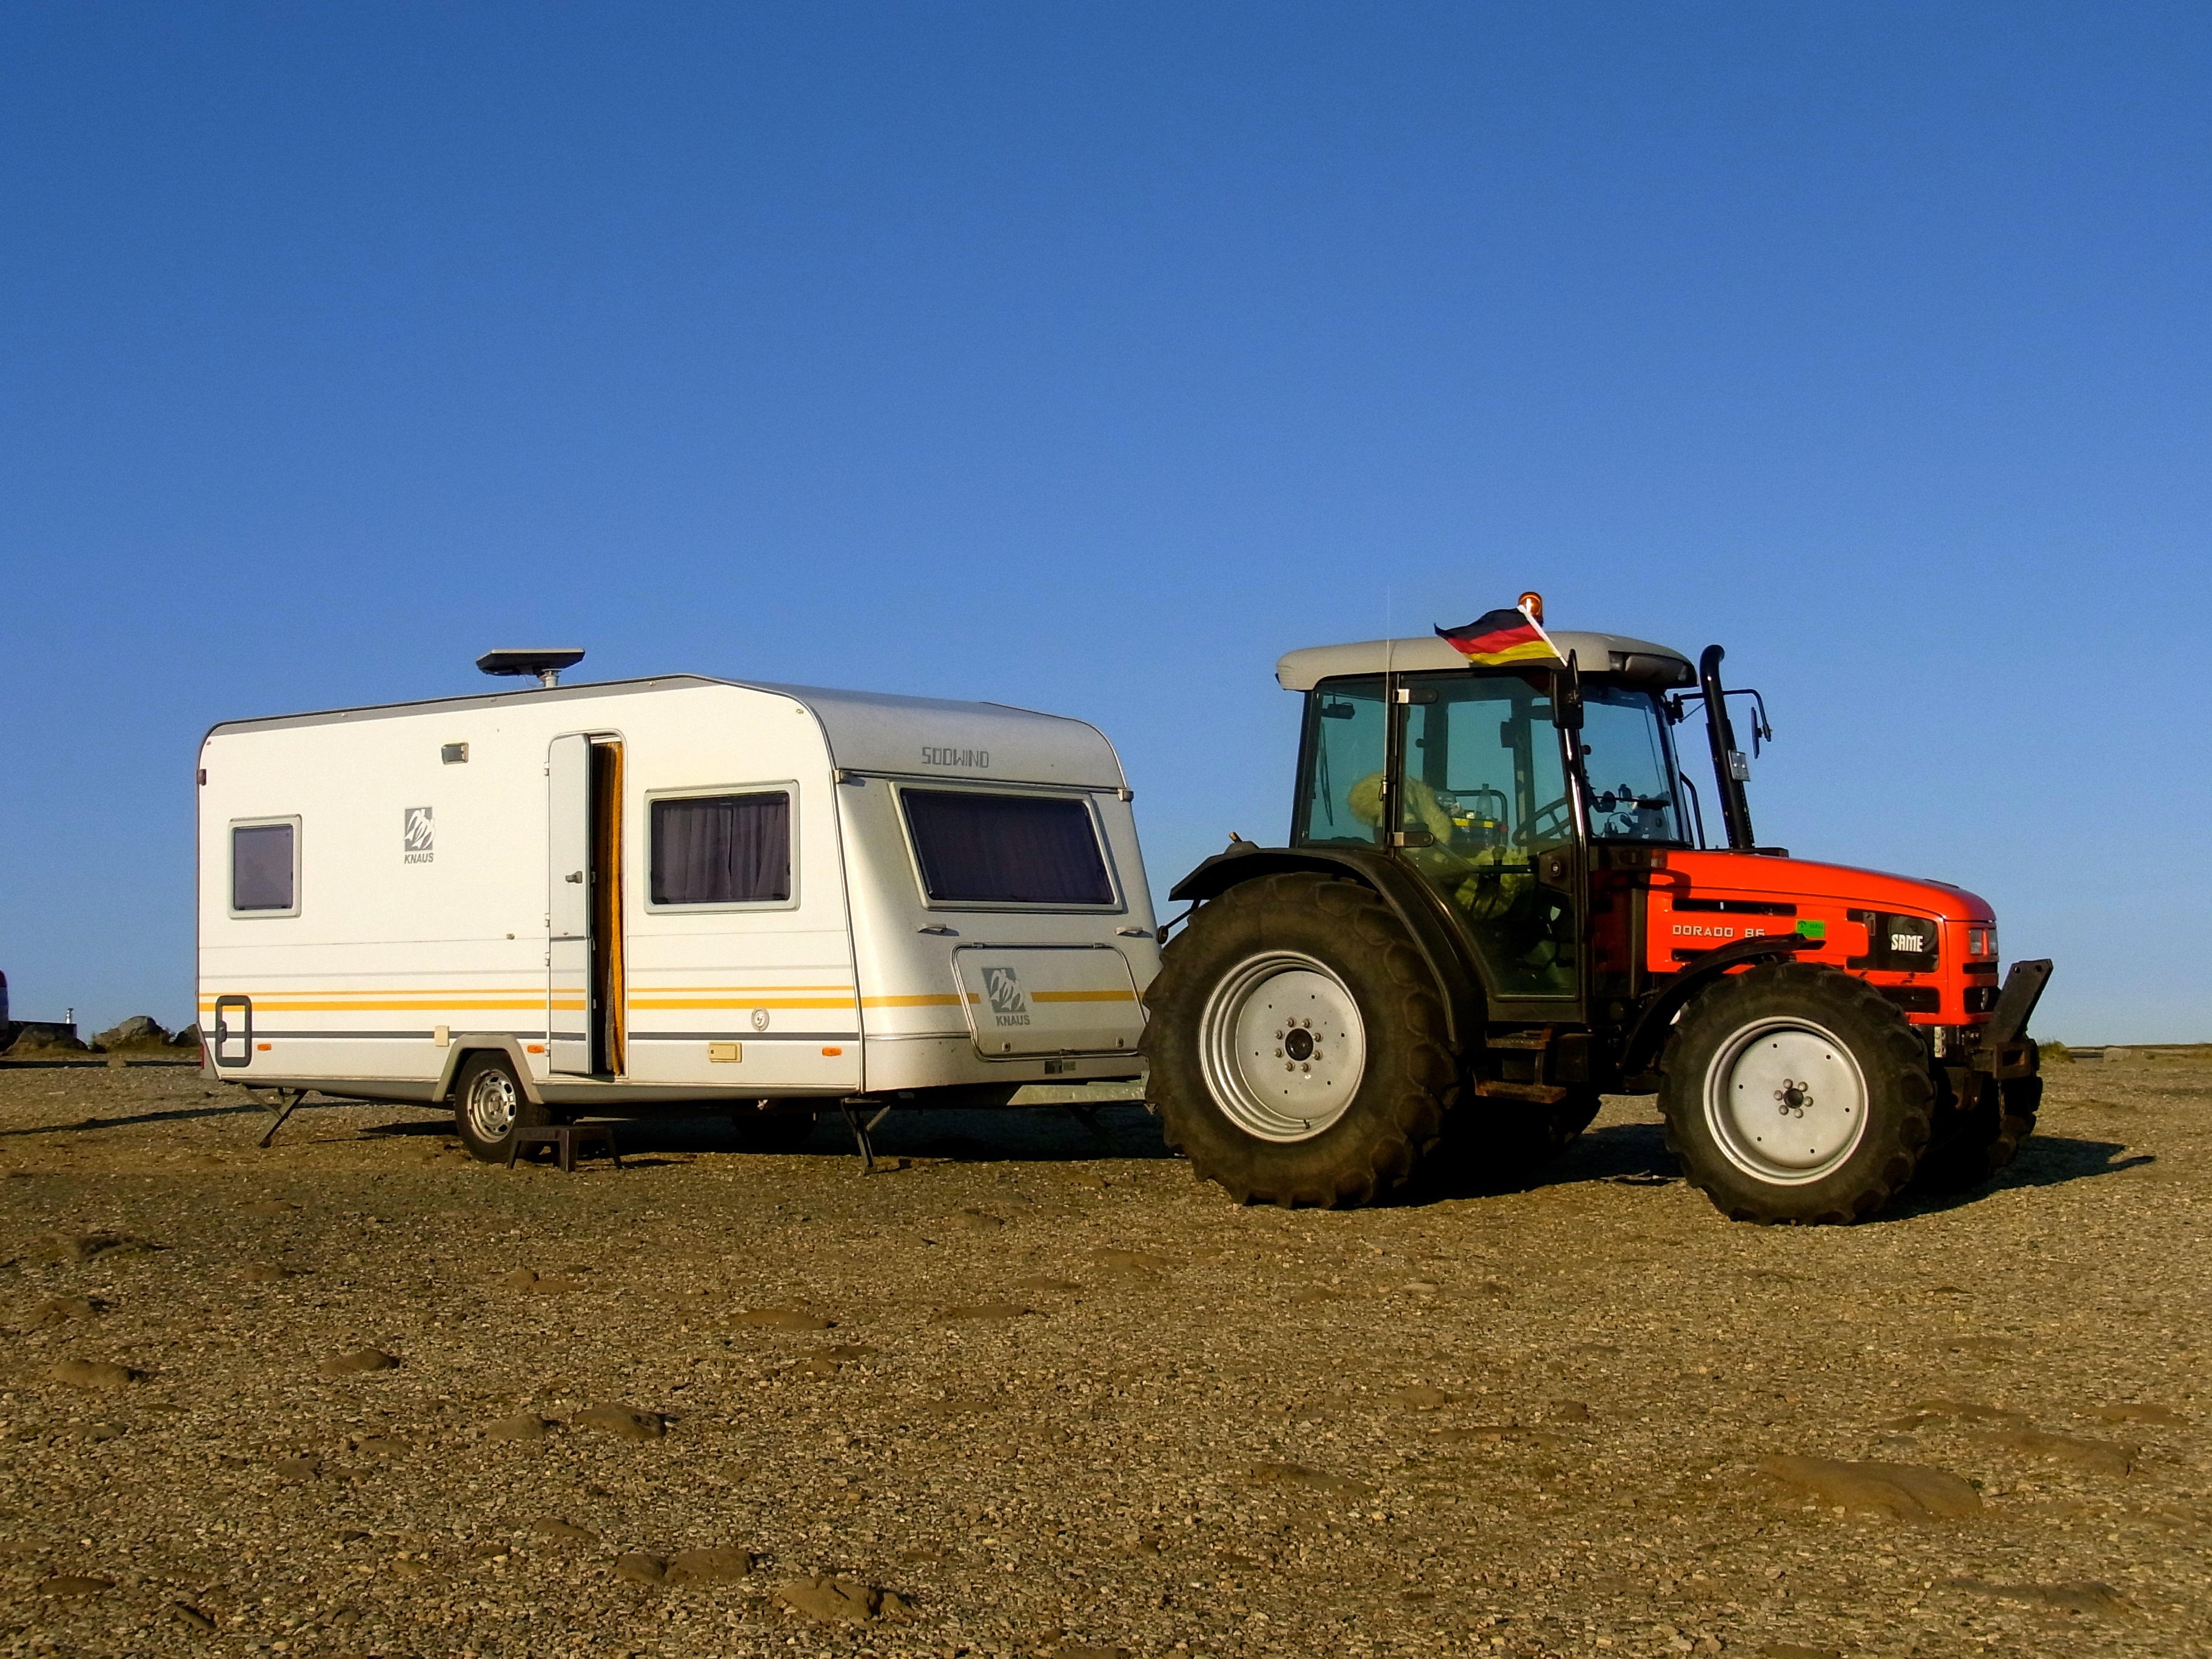
field, asphalt, travel, transport, vehicle, holiday, agriculture, courage, innovation, slowly, land vehicle